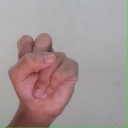
अक्षर: स